Duck River cache

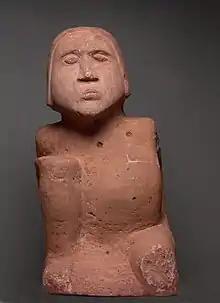
Front view of male "Adam" statue

The Duck River cache is the archaeological collection of 46 Mississippian culture artifacts discovered by a worker on at the Link Farm site in Middle Tennessee in December 1894.